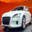
Label: automobile